Davaka kingdom

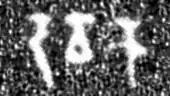
"Davaka" (Brahmi script: 15px15px15px) in the Allahabad Pillar inscription

Other references are the Shung-Shu History of the Liu Song dynasty, where the kingdom is named "Kapili" (now the name of a river); the Gachtal stone pillar inscription written in Kamrupi Prakrit. N. K. Bhattasali has identified it with Dabaka in modern Hojai district, with the kingdom associated with the Kopili-Kolong river valley.